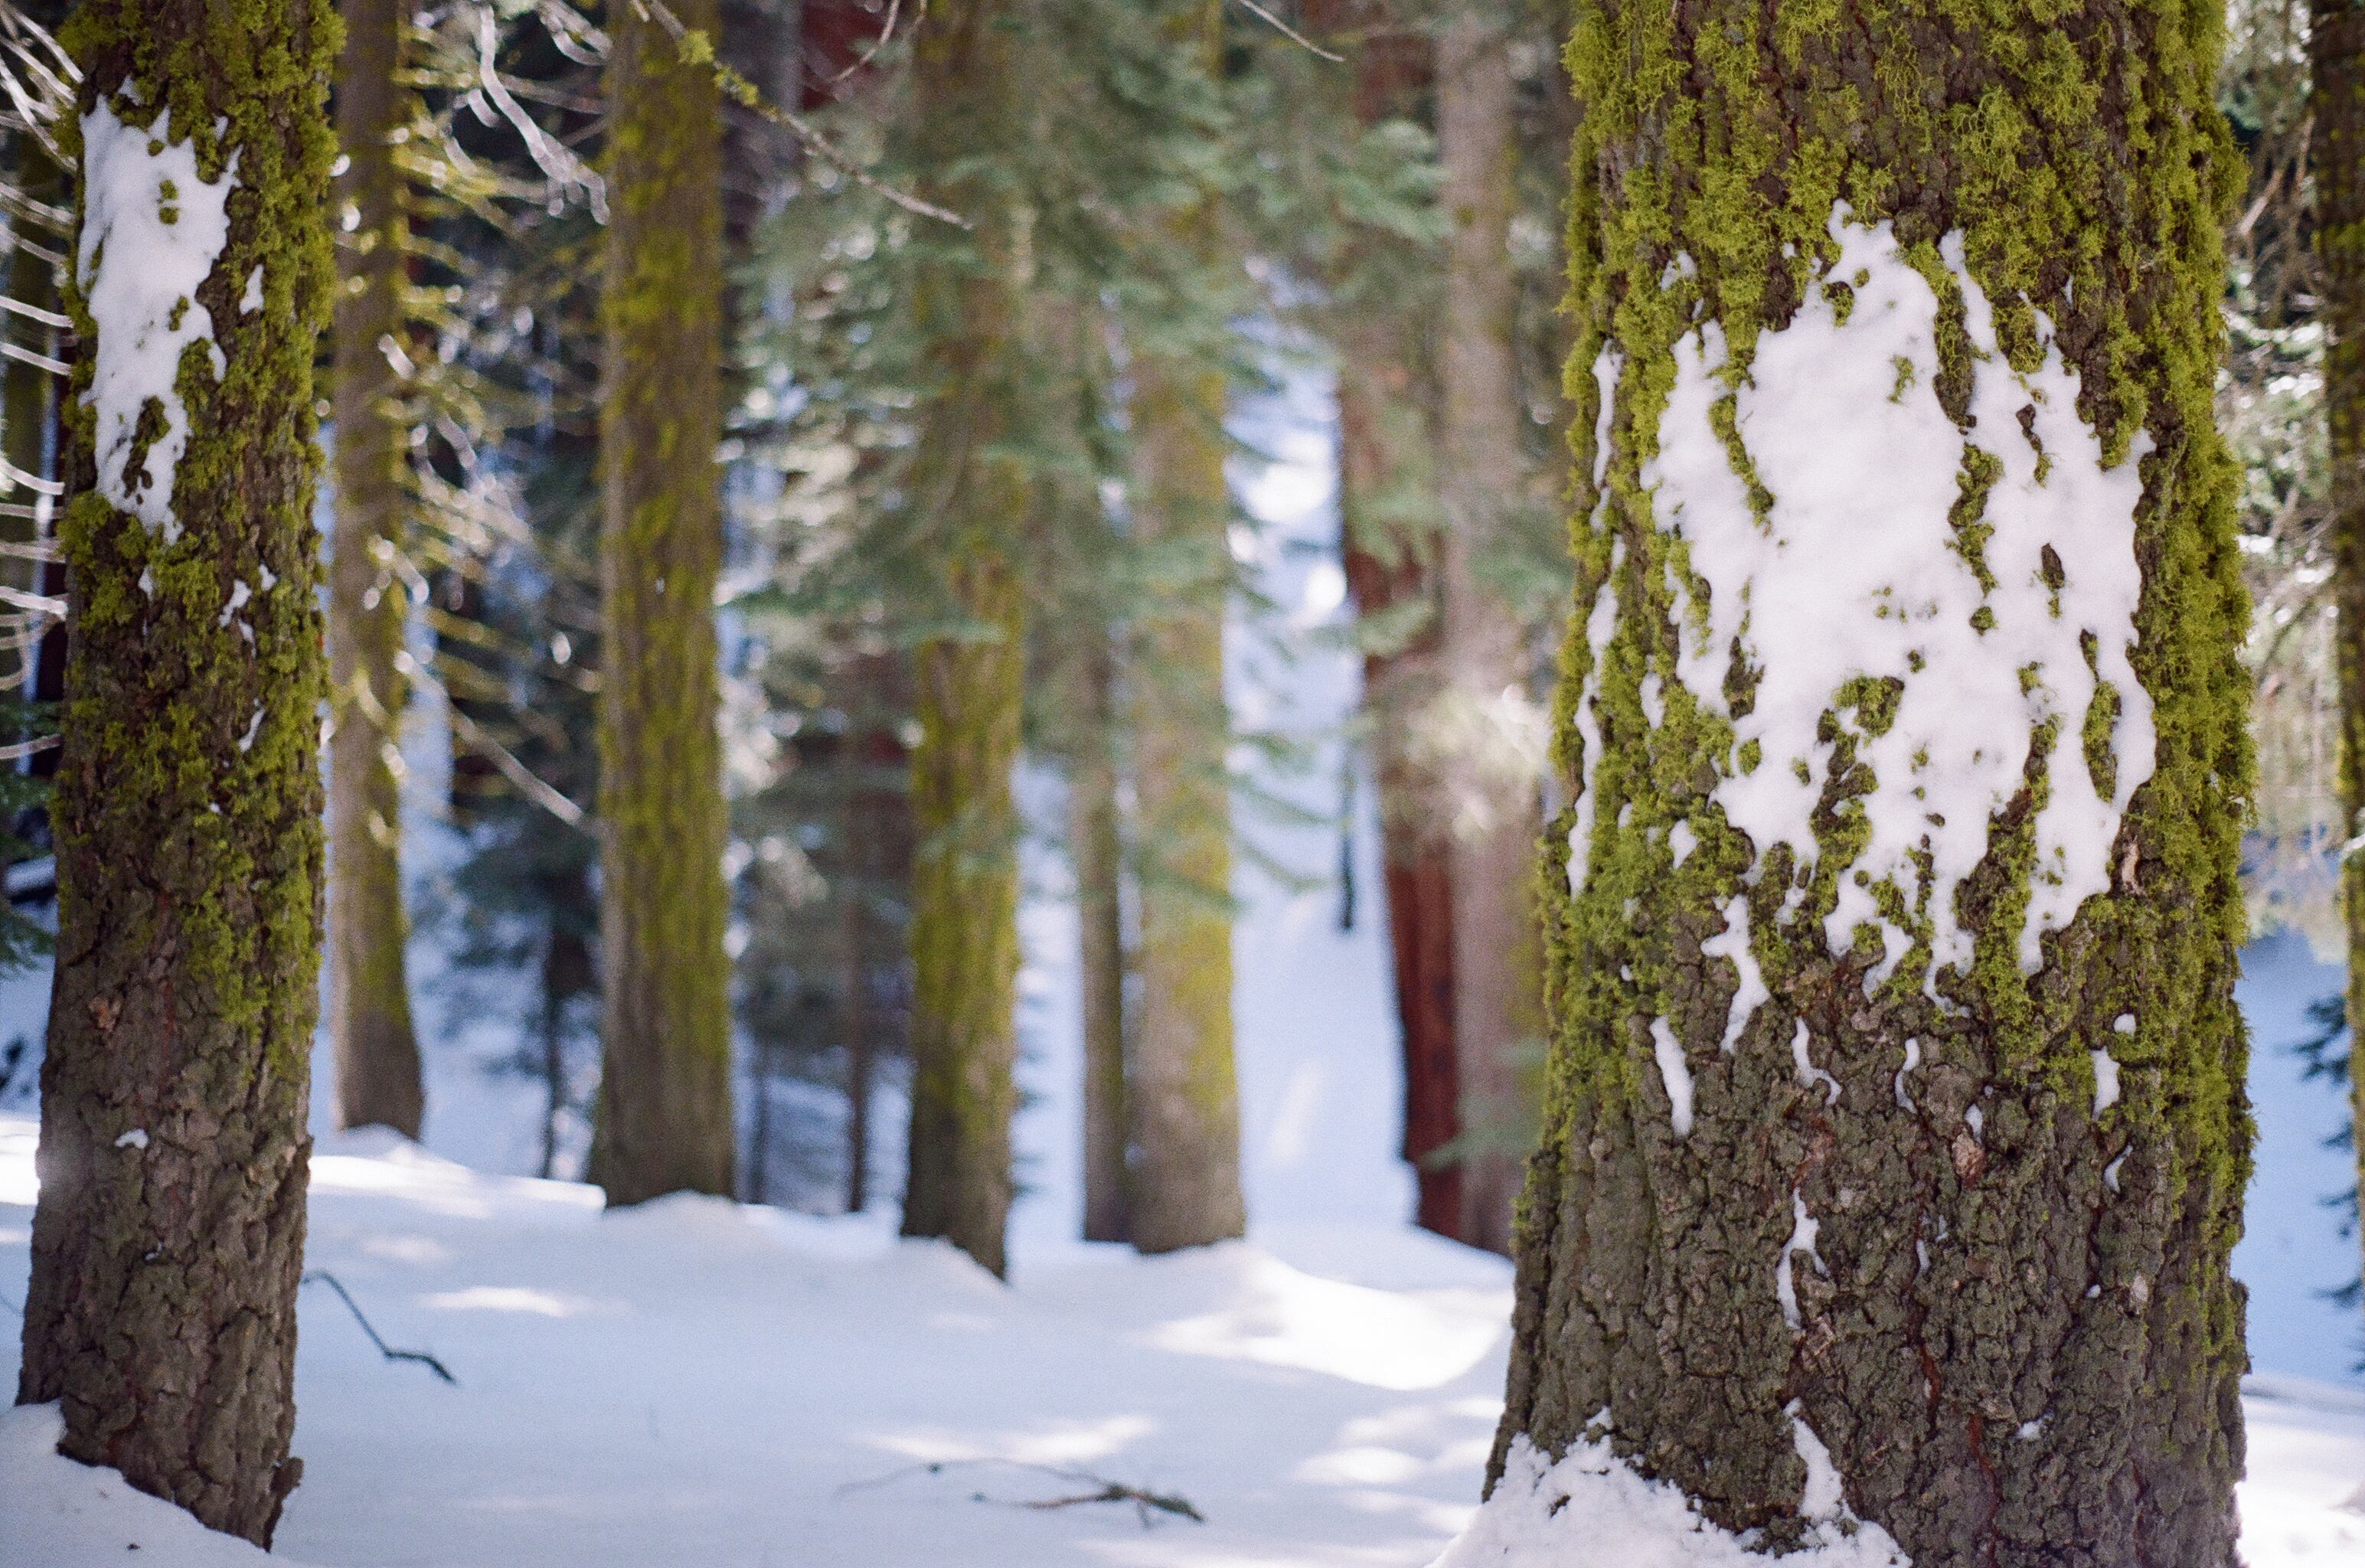
tree, nature, forest, branch, snow, winter, plant, sunlight, leaf, ice, birch, autumn, weather, season, trees, spruce, woodland, habitat, ecosystem, natural environment, woody plant, land plant